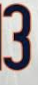
Number: 3